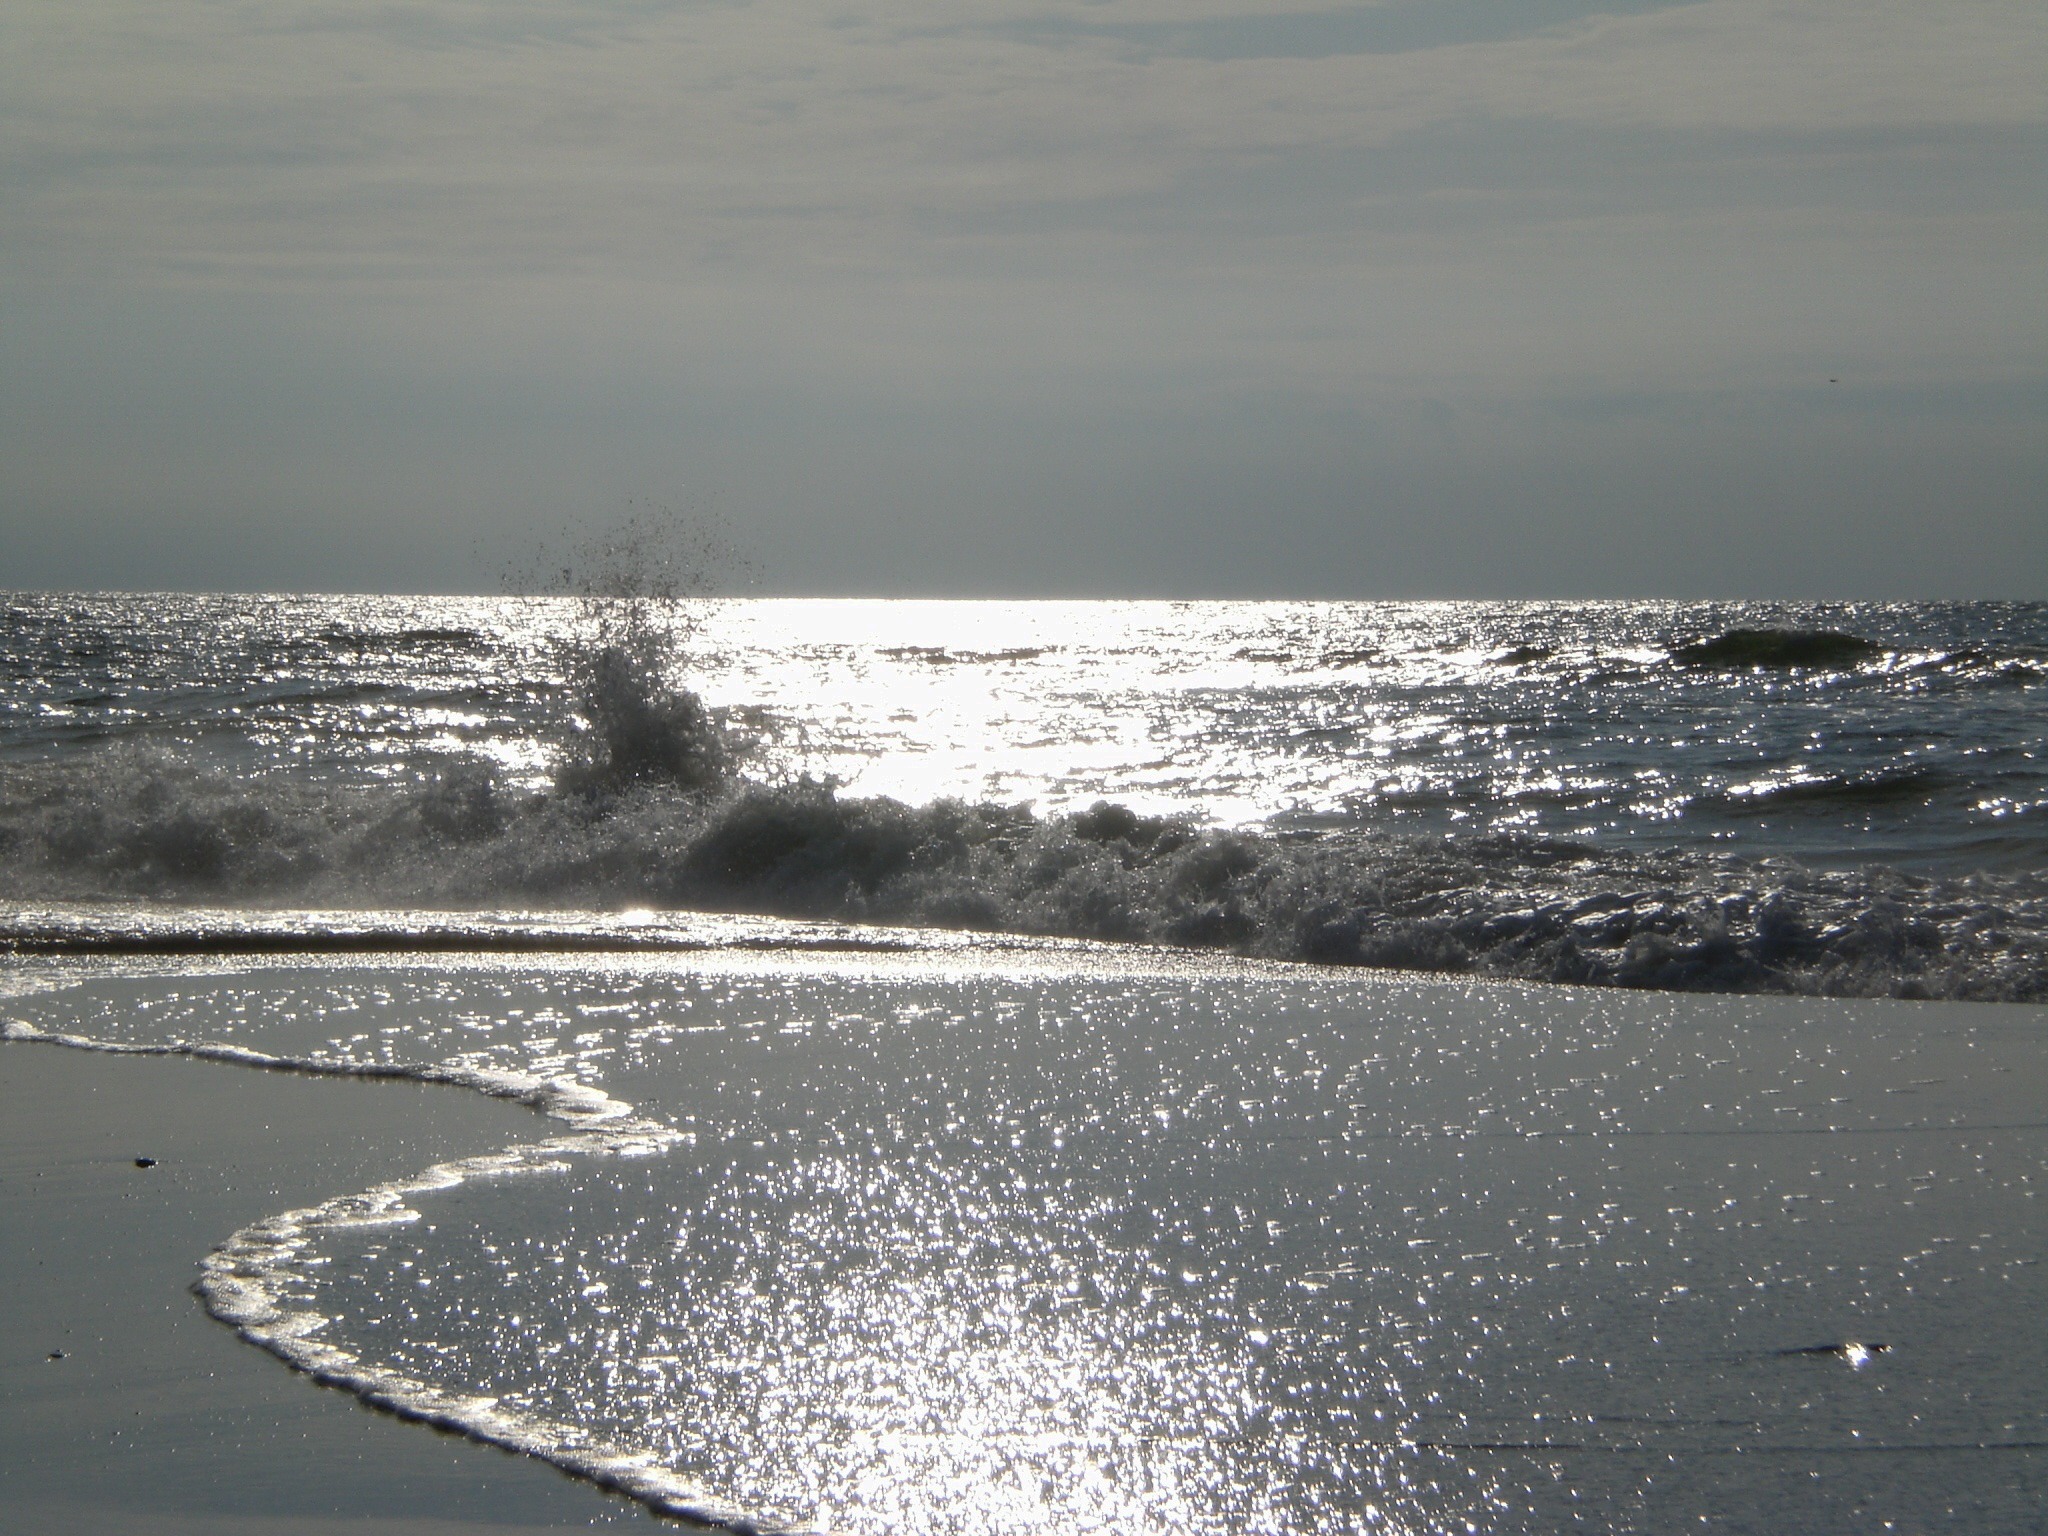
beach, sea, coast, water, sand, ocean, horizon, shore, wave, wind, bay, body of water, back light, mudflat, wind wave